Arian controversy

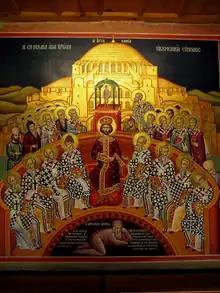
The First Council of Nicaea, with Arius depicted beneath the feet of emperor Constantine the Great and the bishops

Arianism would not be contained within the Alexandrian diocese. By the time Bishop Alexander finally acted against his presbyter, Arius's doctrine had spread far beyond his own see; it had become a topic of discussion—and disturbance—for the entire Church.